Ice cream cone

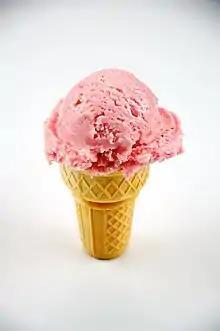
A "wafer-style" ice cream cone with a scoop of strawberry ice cream

An ice cream cone (England) or poke (Ireland) is a brittle, cone-shaped pastry, usually made of a wafer similar in texture to a waffle, made so ice cream can be carried and eaten without a bowl or spoon. Many styles of cones are made, including pretzel cones, sugar-coated and chocolate-coated cones (coated on the inside). The term "ice cream cone" can also refer, informally, to the cone with one or more scoops of ice cream on top.